Jenny Montigny

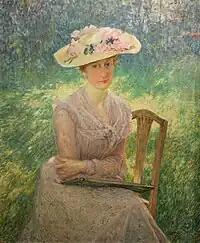
Jenny Montigny, portrait by Emile Claus (1902)

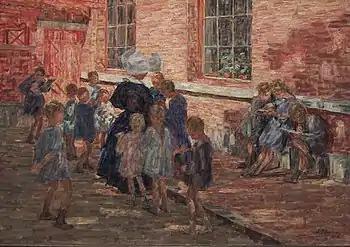
Nursery School in Deurle

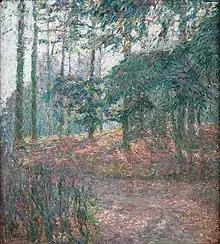
A forest view during the daytime (Belgian collection)

Jeanne (Jenny) Montigny (8 December 1875, Ghent – 31 October 1937, Deurle) was a Belgian painter.